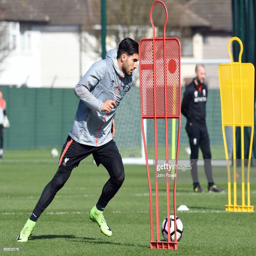
soccer player during a training session .